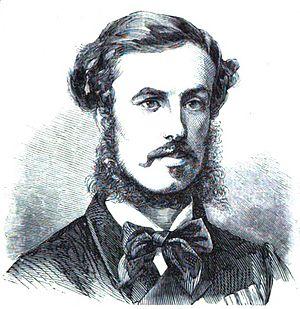
Le capitaine Mariz-e-Barros, mort au bombardement d'Itapiru.